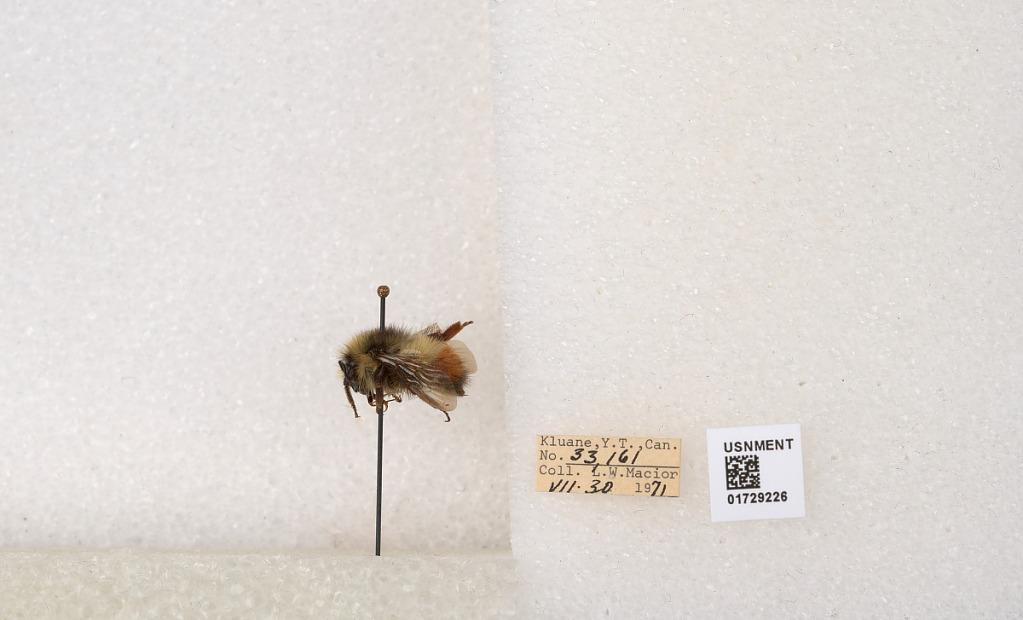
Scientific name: Bombus flavifrons Cresson
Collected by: L. Macior
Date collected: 1971-7-30
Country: Canada
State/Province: Yukon Territory
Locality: Kluane National Park and Reserve
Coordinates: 60.7493, -139.504